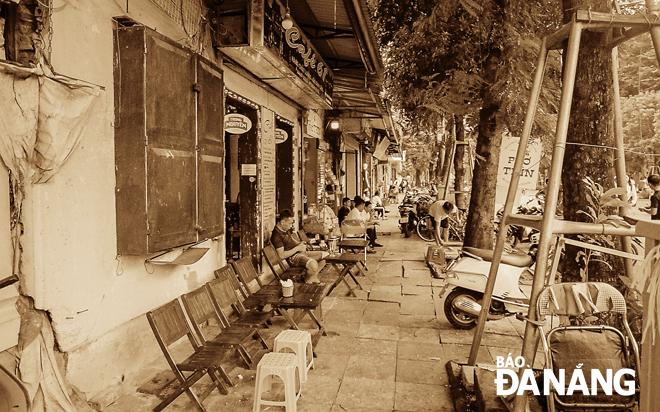
có nhiều dãy ghế được đặt dựa lưng vào tường ở trên vỉa hè